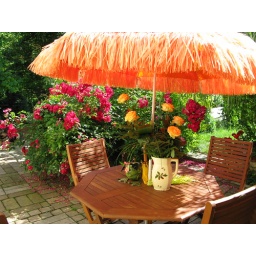
Roses I got for my birthday under our orange beach umbrella.